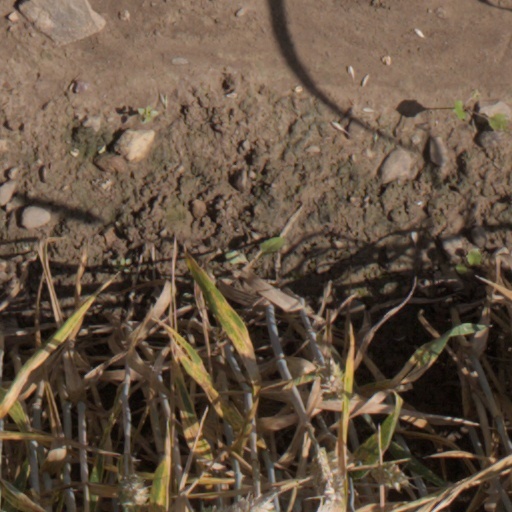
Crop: wheat